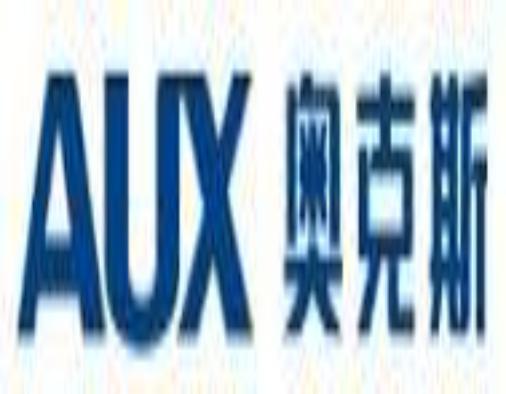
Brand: auxx-1
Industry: Electronic